Energy in Queensland

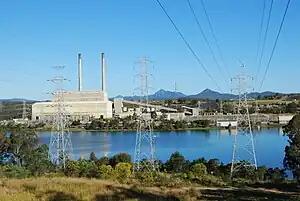
Swanbank Power Station, 2009

Queensland's energy policy is based on the year 2000 document called the "Queensland Energy Policy: A Cleaner Energy Strategy". The Queensland Government assists energy development through the Department of Energy and Water Supply. The state is noted for its significant contribution to coal mining in Australia. The primary fuel for electricity generation in the state is coal with coal seam gas becoming a significant fuel source. Queensland has 98% of Australia's reserves of coal seam gas. An expansion of energy-intensive industries such as mining, economic growth and population growth have created increased demand for energy in Queensland.